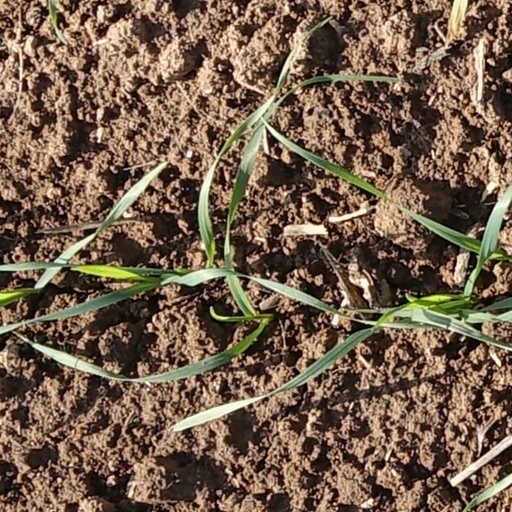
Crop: wheat